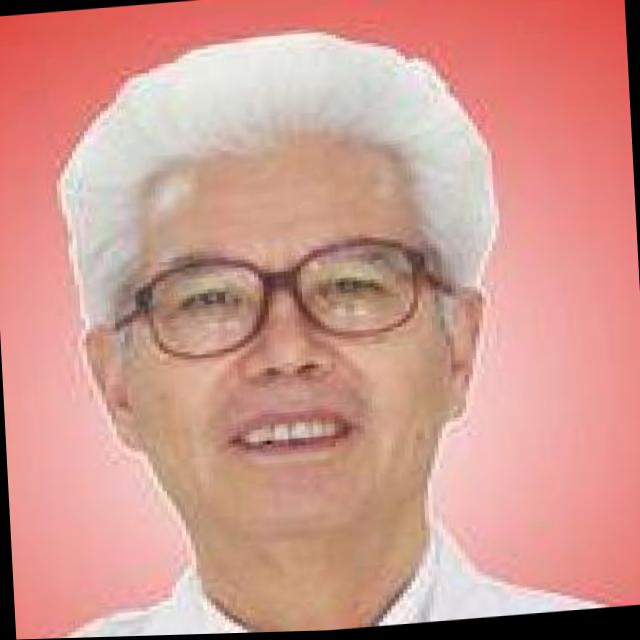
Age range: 65+